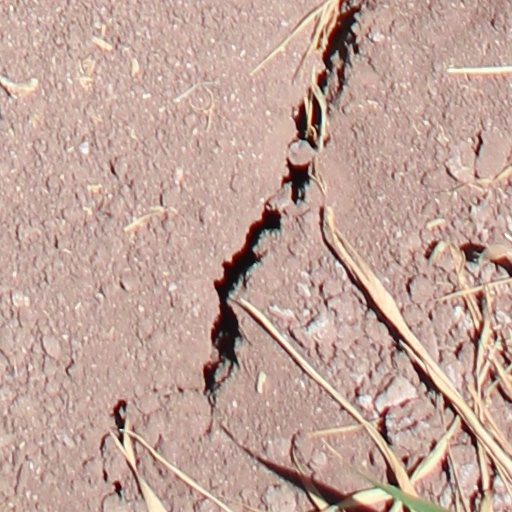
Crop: wheat